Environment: lab
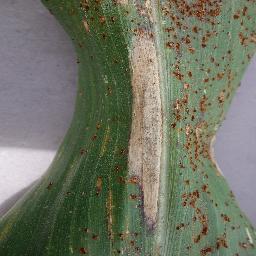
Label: northern_corn_leaf_blight